Kurt Petersen (inventor)

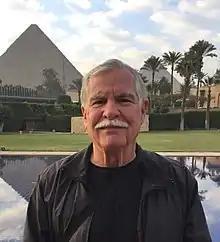

Kurt E. Petersen (born February 13, 1948) is an American inventor and entrepreneur. He is known primarily for his work on microelectromechanical systems. Petersen was elected a member of the United States National Academy of Engineering in 2001.